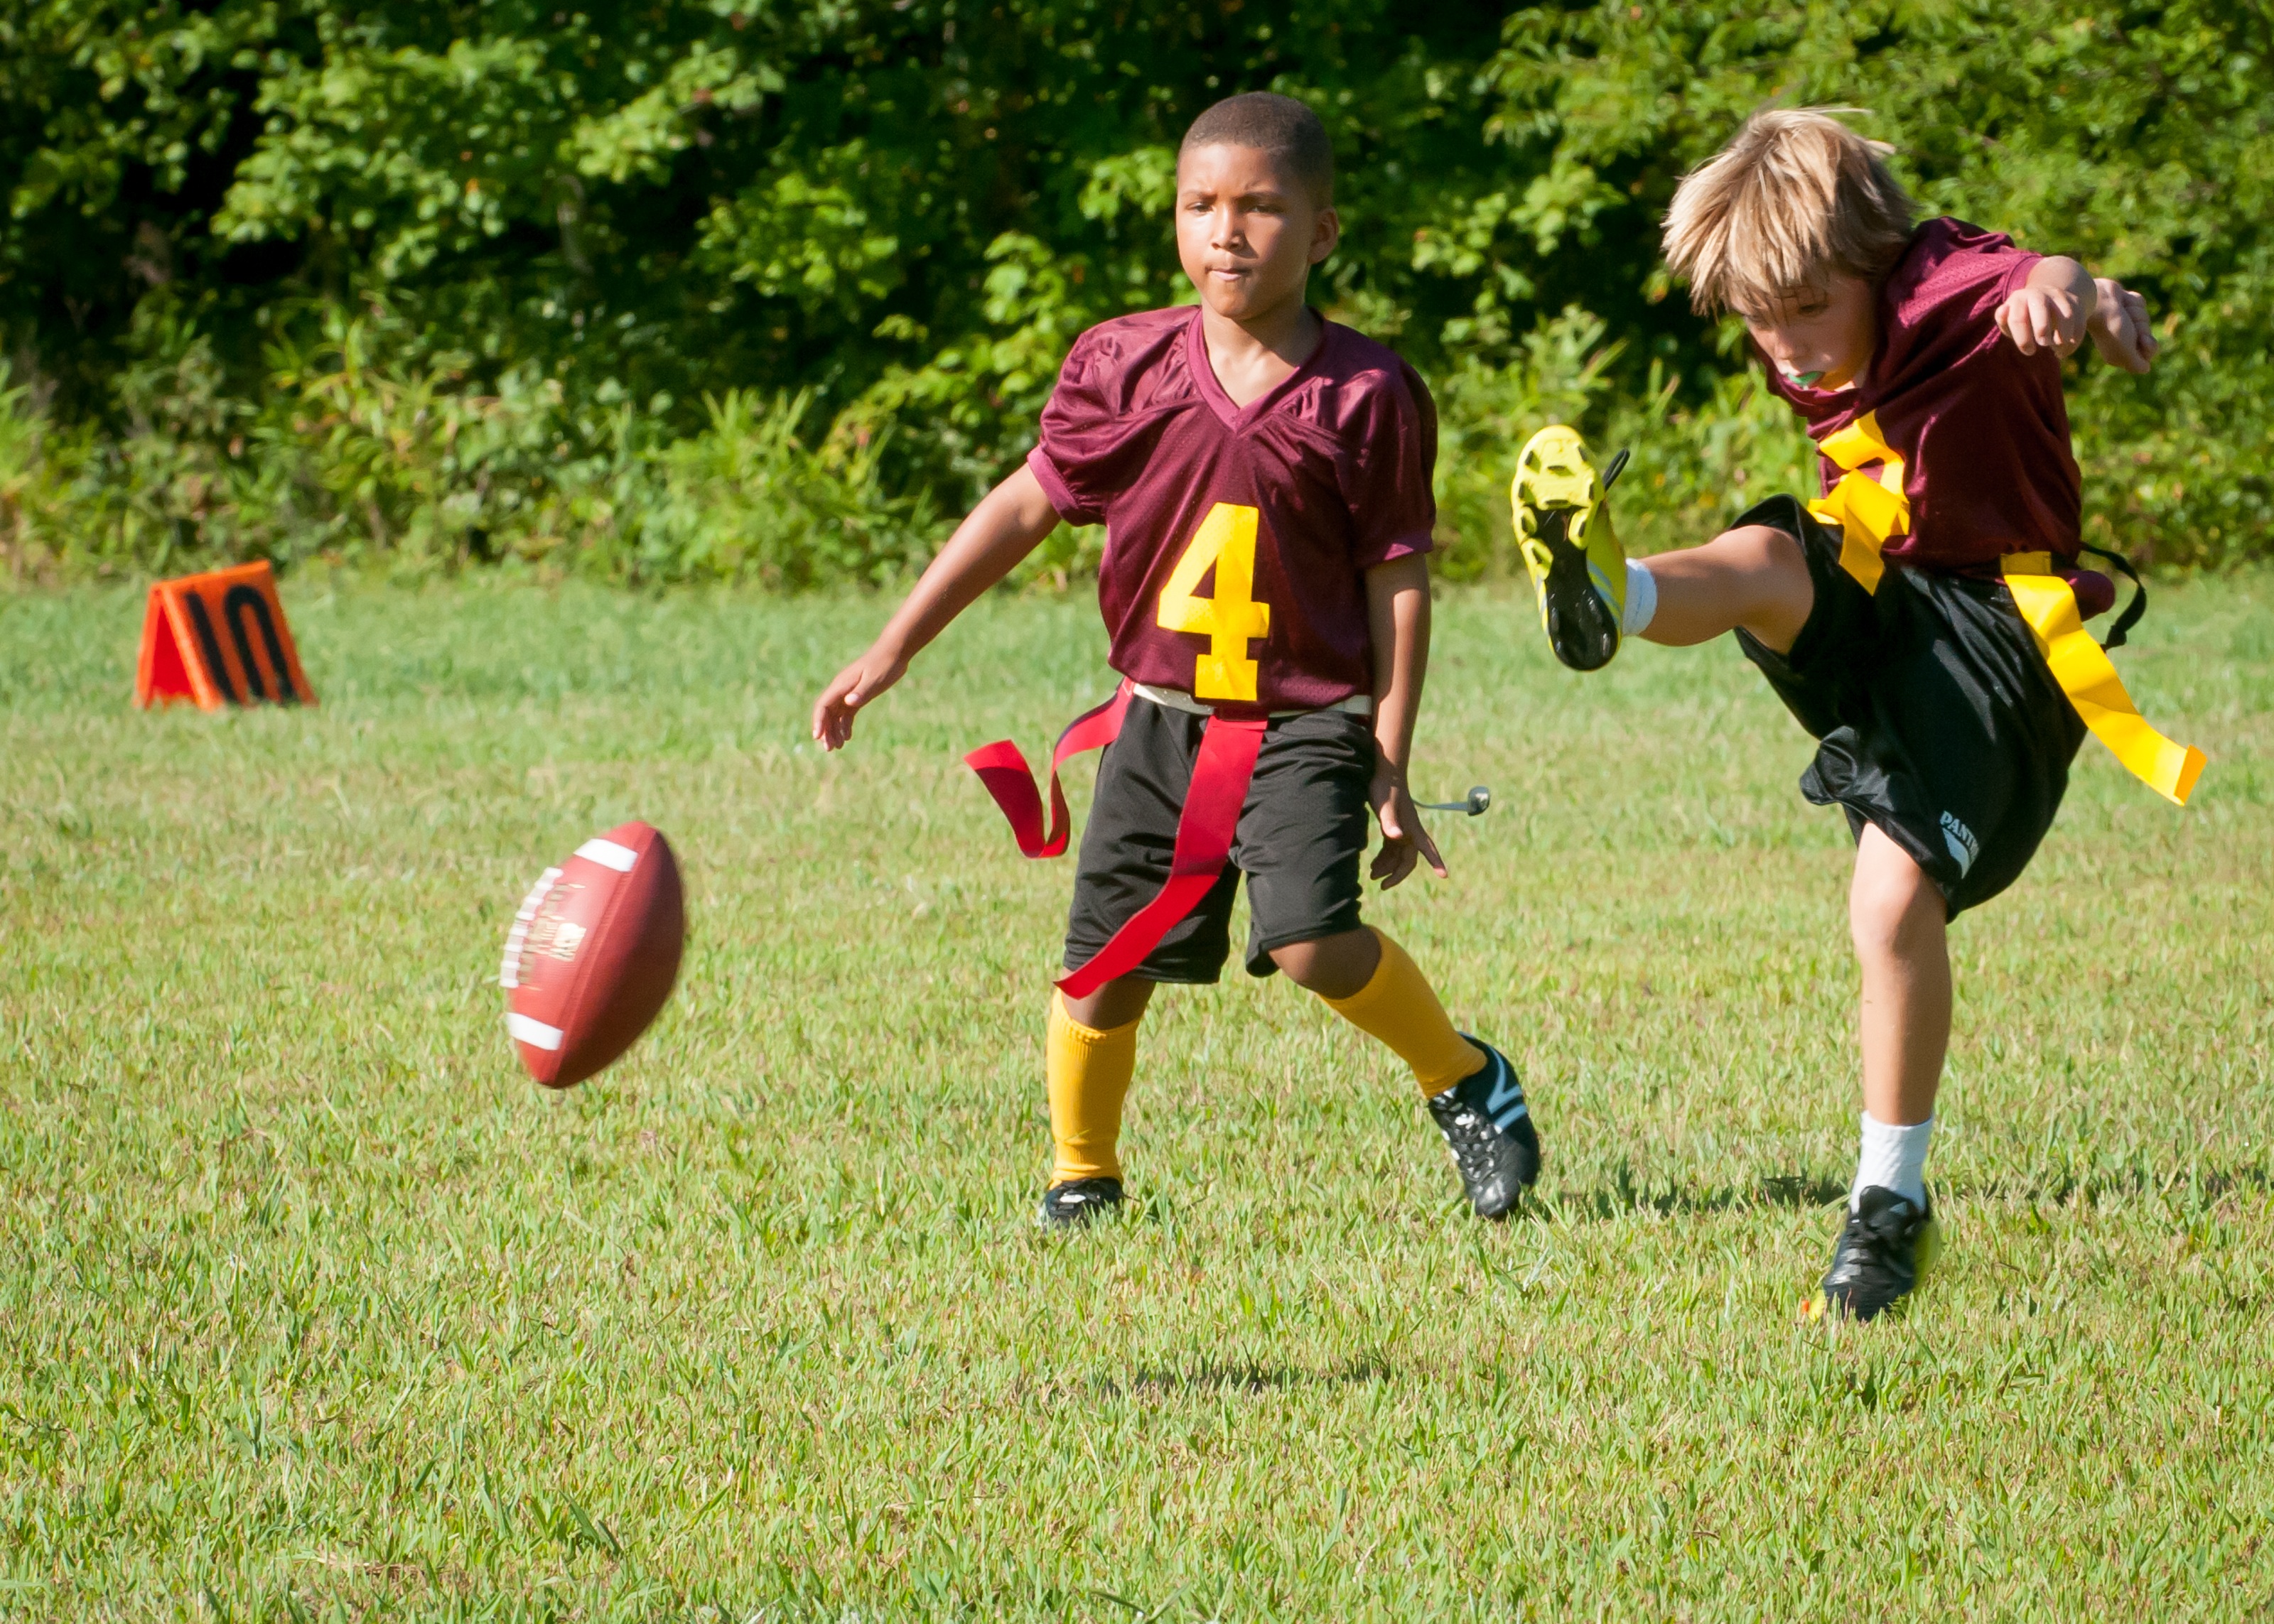
outdoor, sport, game, play, flag, communication, soccer, playing, football, player, activity, outdoors, competition, fun, team, sports, ball, match, competitive, athlete, coach, tournament, active, referee, kick, success, touchdown, win, winning, football player, ball game, team sport, flag football, competition event